Daniel Beckmann

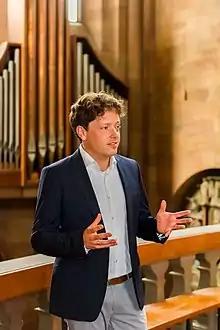
Daniel Beckmann

Daniel Beckmann (born 1980) is a German organist at Mainz Cathedral.